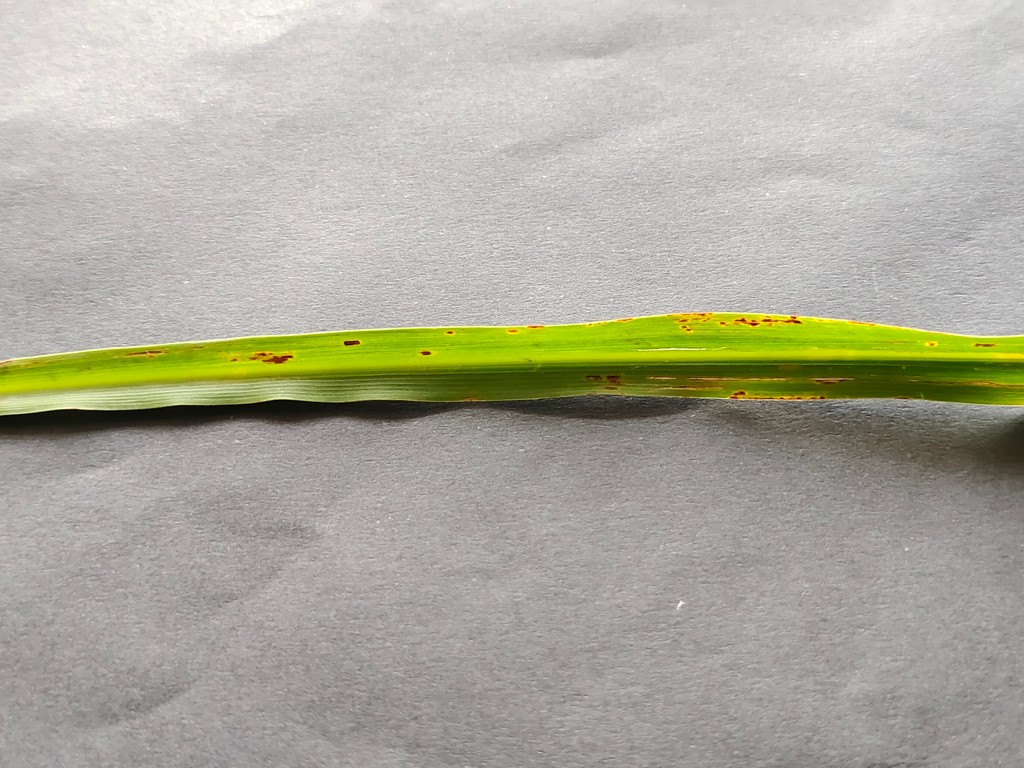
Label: Unhealthy